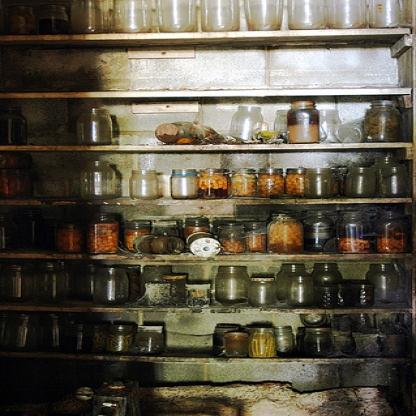
Scene: Indoor